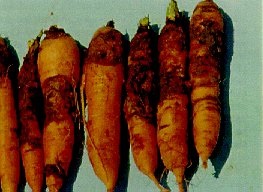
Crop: unknown
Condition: carrot_carrot_cavity_spot